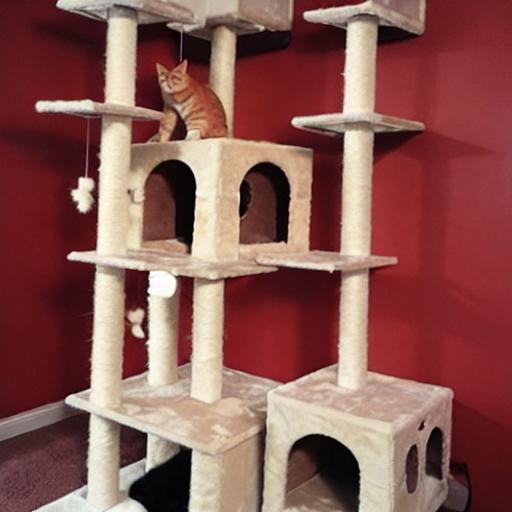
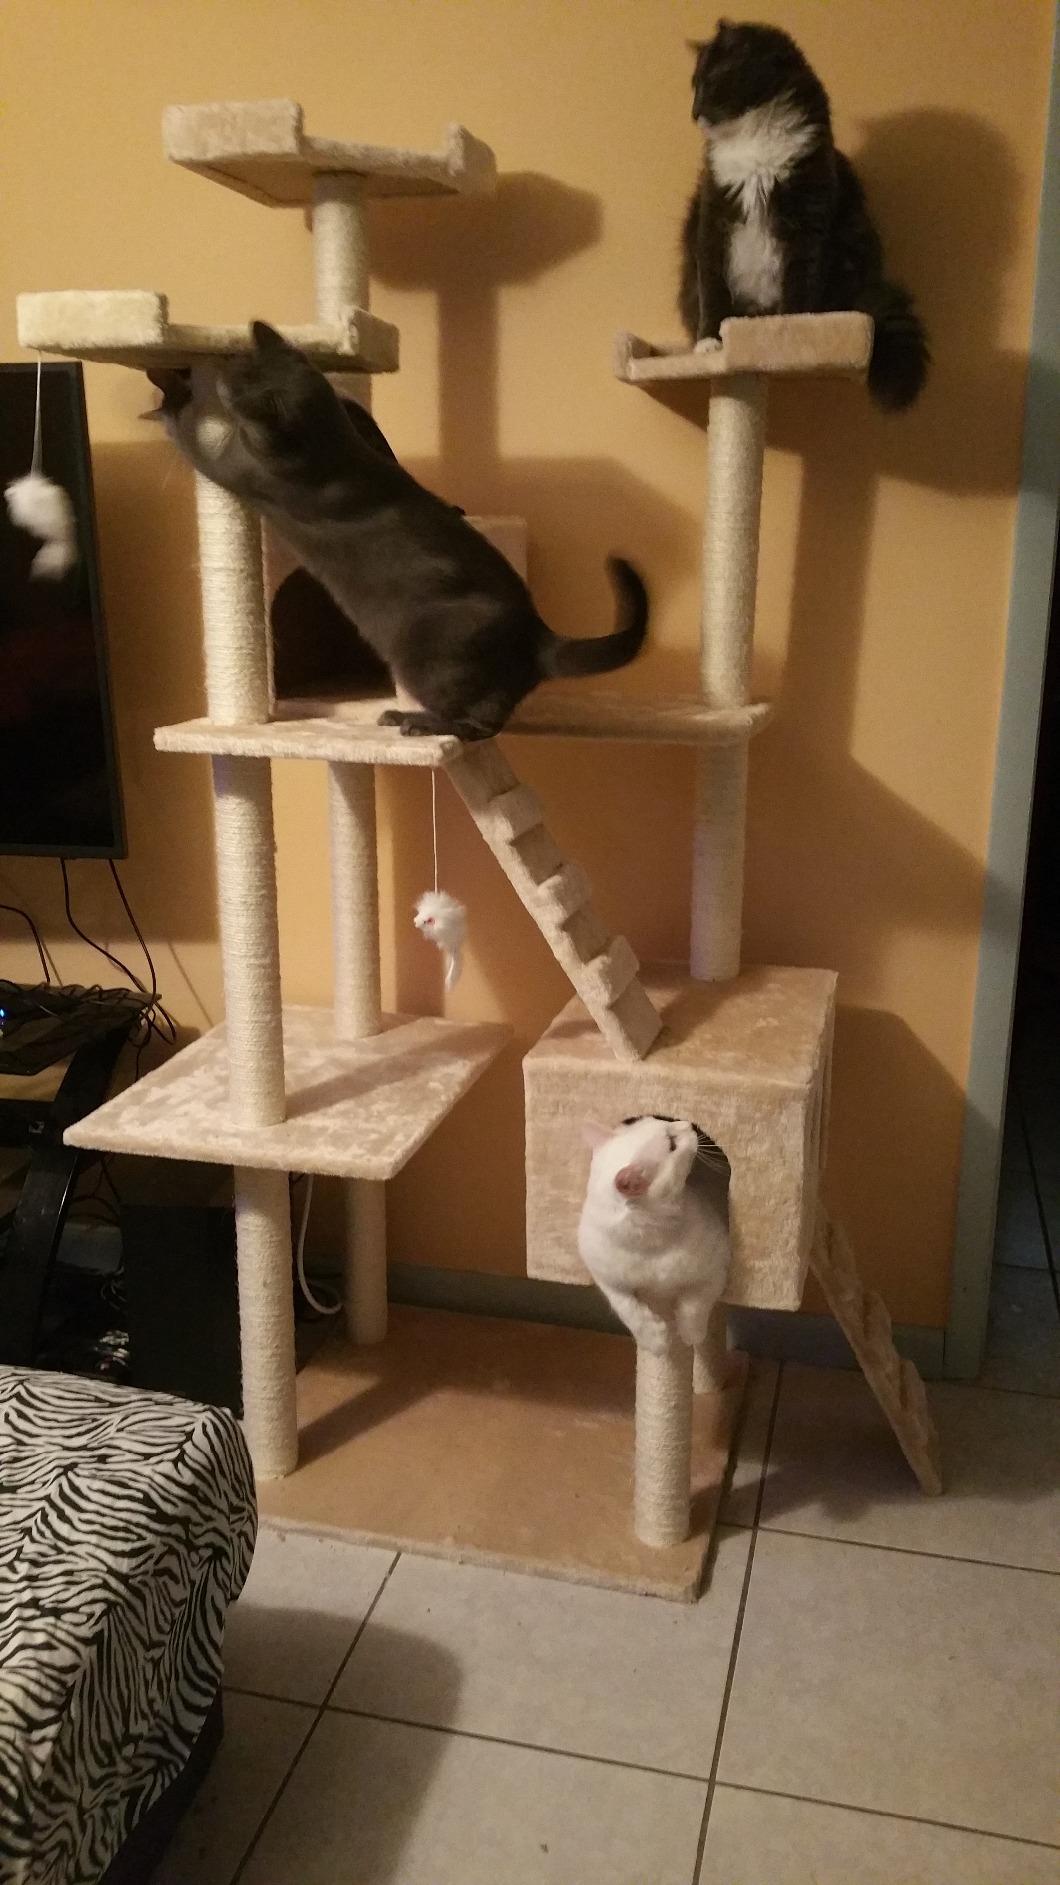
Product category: items_cat tree
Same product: no